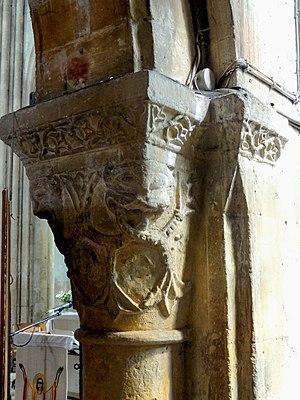
L'église Saint-Pierre-et-Saint-Paul est une église catholique paroissiale située à Villers-Saint-Paul, en France. Comme nombre d'églises médiévales de la région, elle associe une nef romane du XIIᵉ siècle à un chœur gothique du XIIIᵉ siècle, mais les deux parties bien distinctes présentent des particularités qui rendent l'église unique en son ensemble. La position du clocher entre croisillon nord et chœur est inhabituelle pour la région. La nef possède un portail monumental roman à la multiple archivolte, et surtout des corniches dont non seulement les modillons sont sculptés, mais également les intervalles, avec les motifs les plus divers. À l'intérieur, les grandes arcades ouvrant sur les bas-côtés sont parmi les premières du département à être en tiers-point, et elles retombent sur des chapiteaux d'une sculpture archaïque, avec également une multitude de motifs. Le chœur, qui forme un ensemble homogène avec le transept, se caractérise par son plan, avec des croisillons et des chapelles latérales de deux travées successives chacun au lieu d'une seule, et par la diversité des types de fenêtres et l'abondance de l'éclairage.